Mitsubishi Dignity

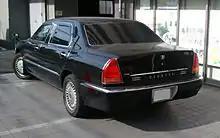
Rear view

The Dignity/Proudia range was designed by Mitsubishi Motors and co-manufactured with Hyundai of South Korea, who marketed their own version as the Hyundai Equus (from 1999 to 2009). The Dignity was introduced as a competitor to the Nissan President, the Toyota Celsior, and the Toyota Century as the company's top level flagship, however Mitsubishi chose to use a transversely installed engine with front-wheel drive. A first-generation Dignity is used by Fumihito, Prince Akishino, the second son of Emperor Emeritus Akihito.